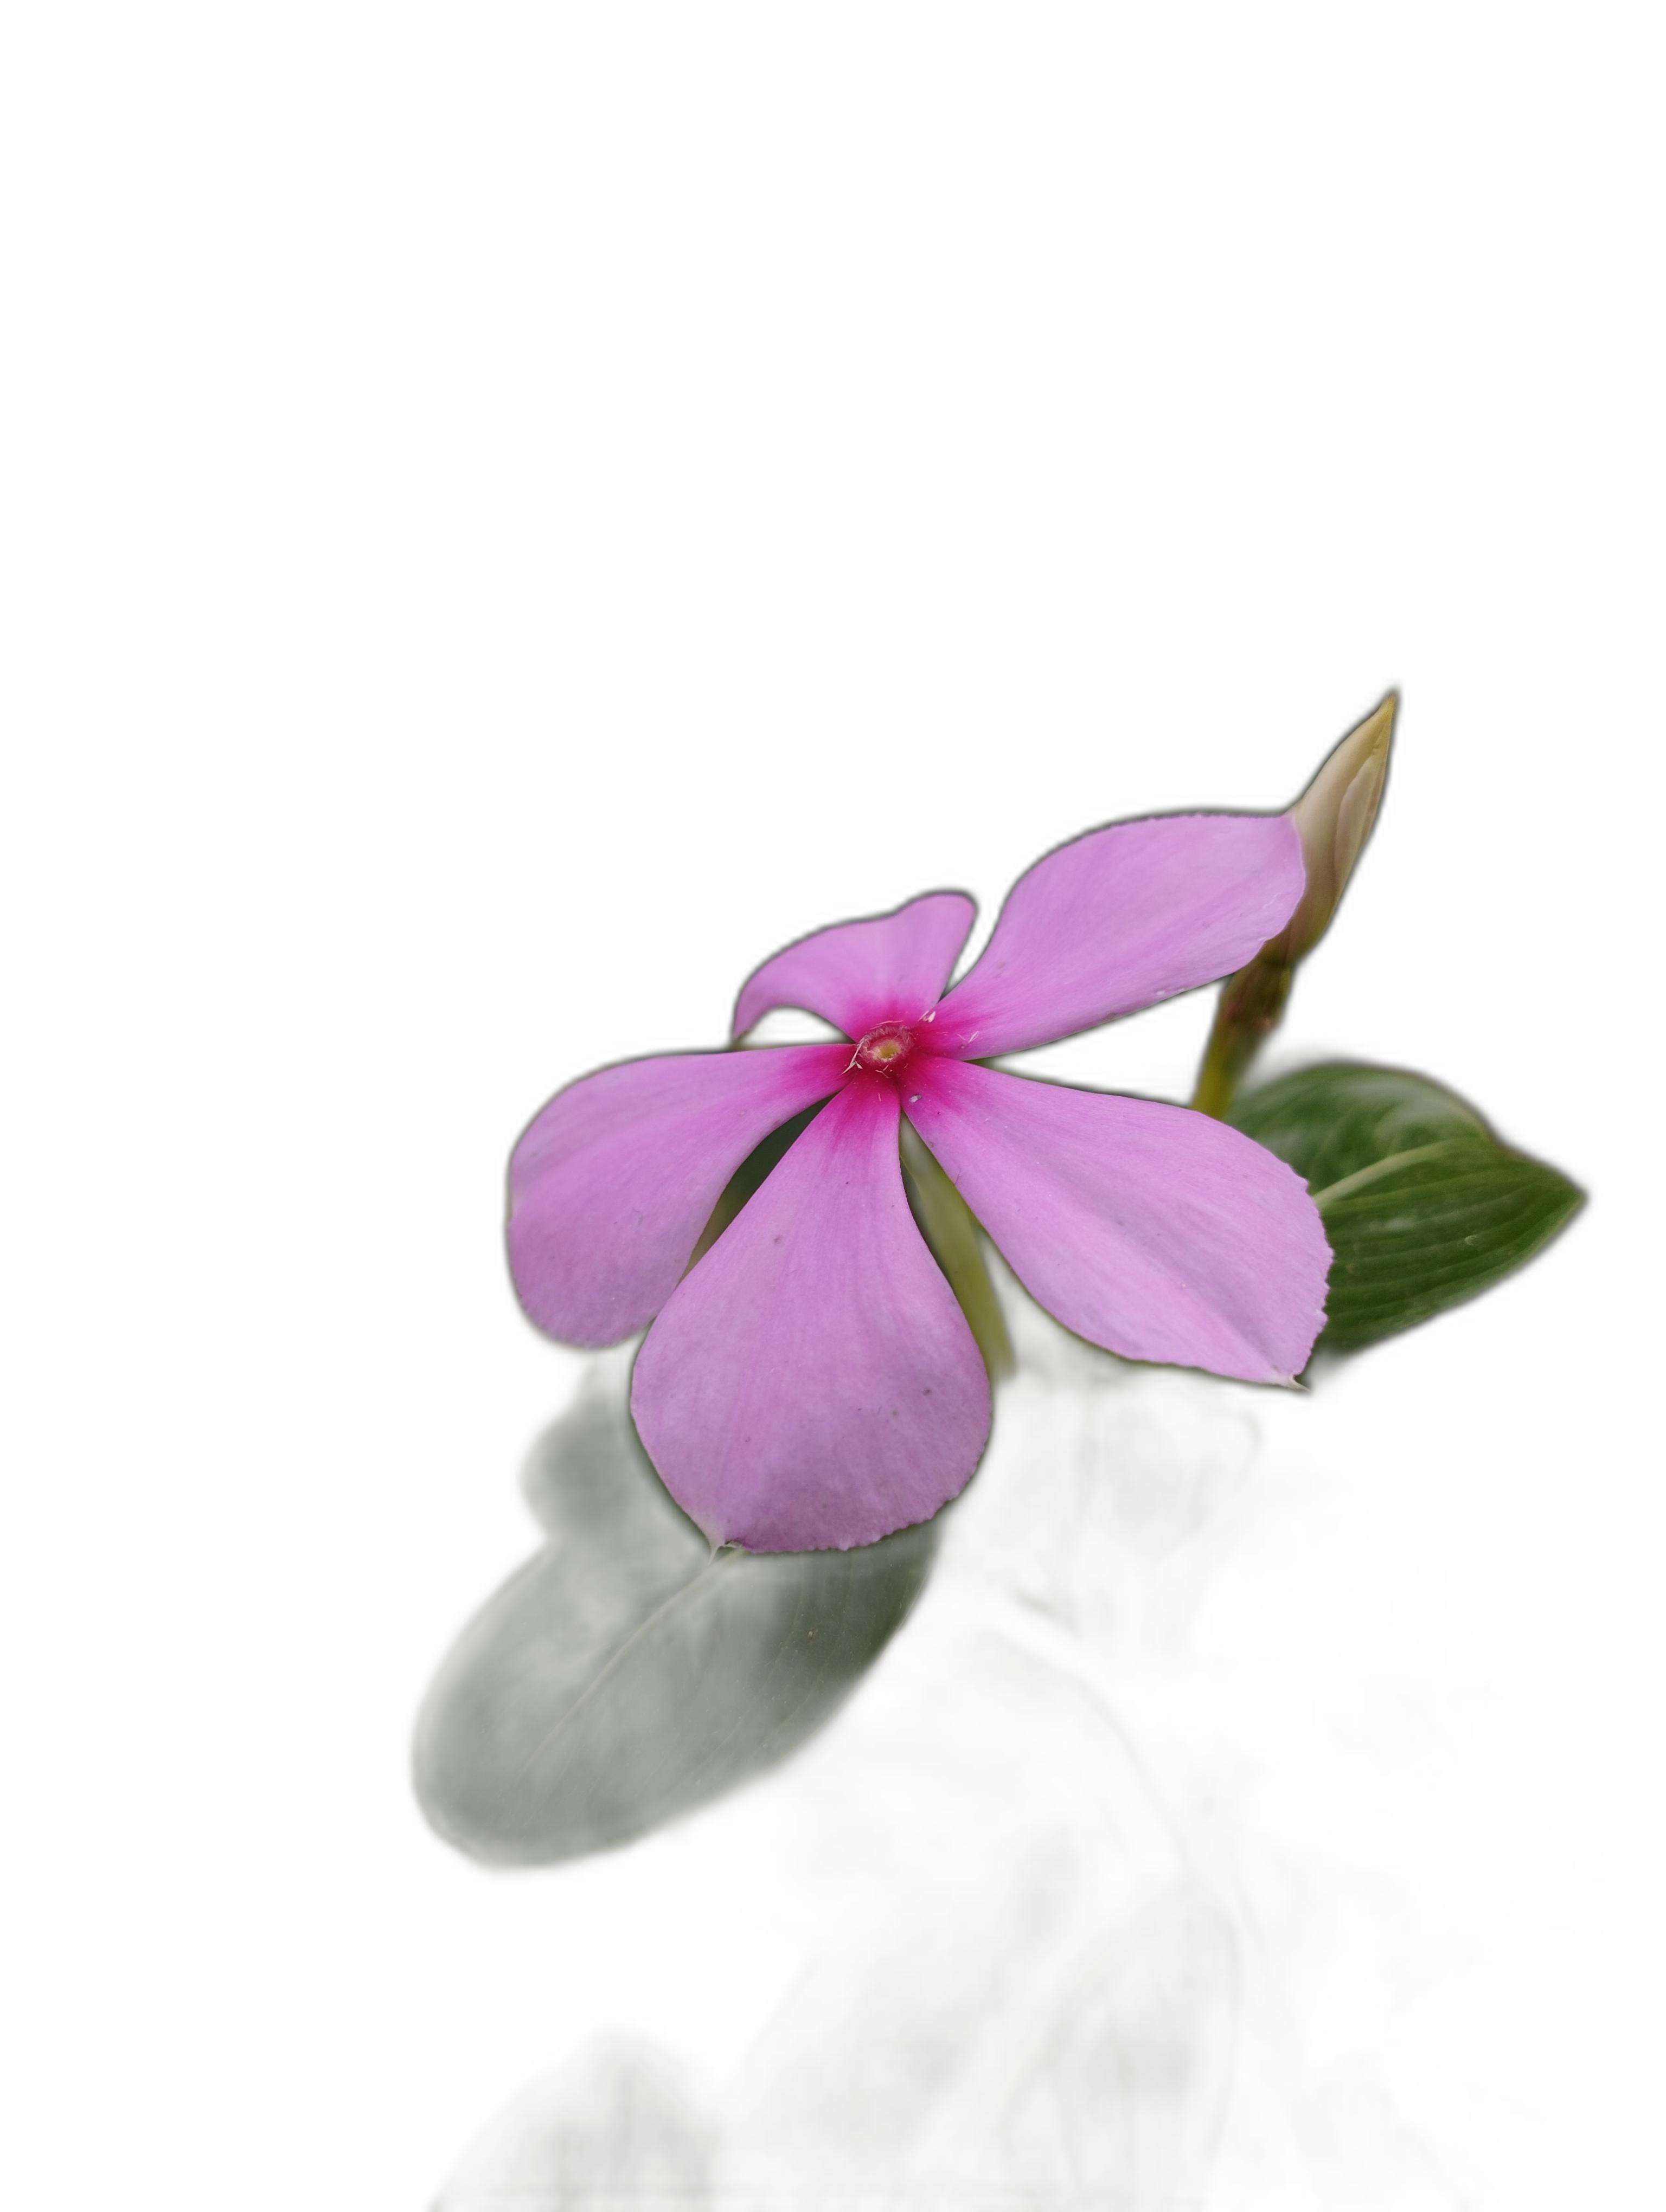
Label: Madagascar periwinkle